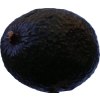
Label: black_avocado